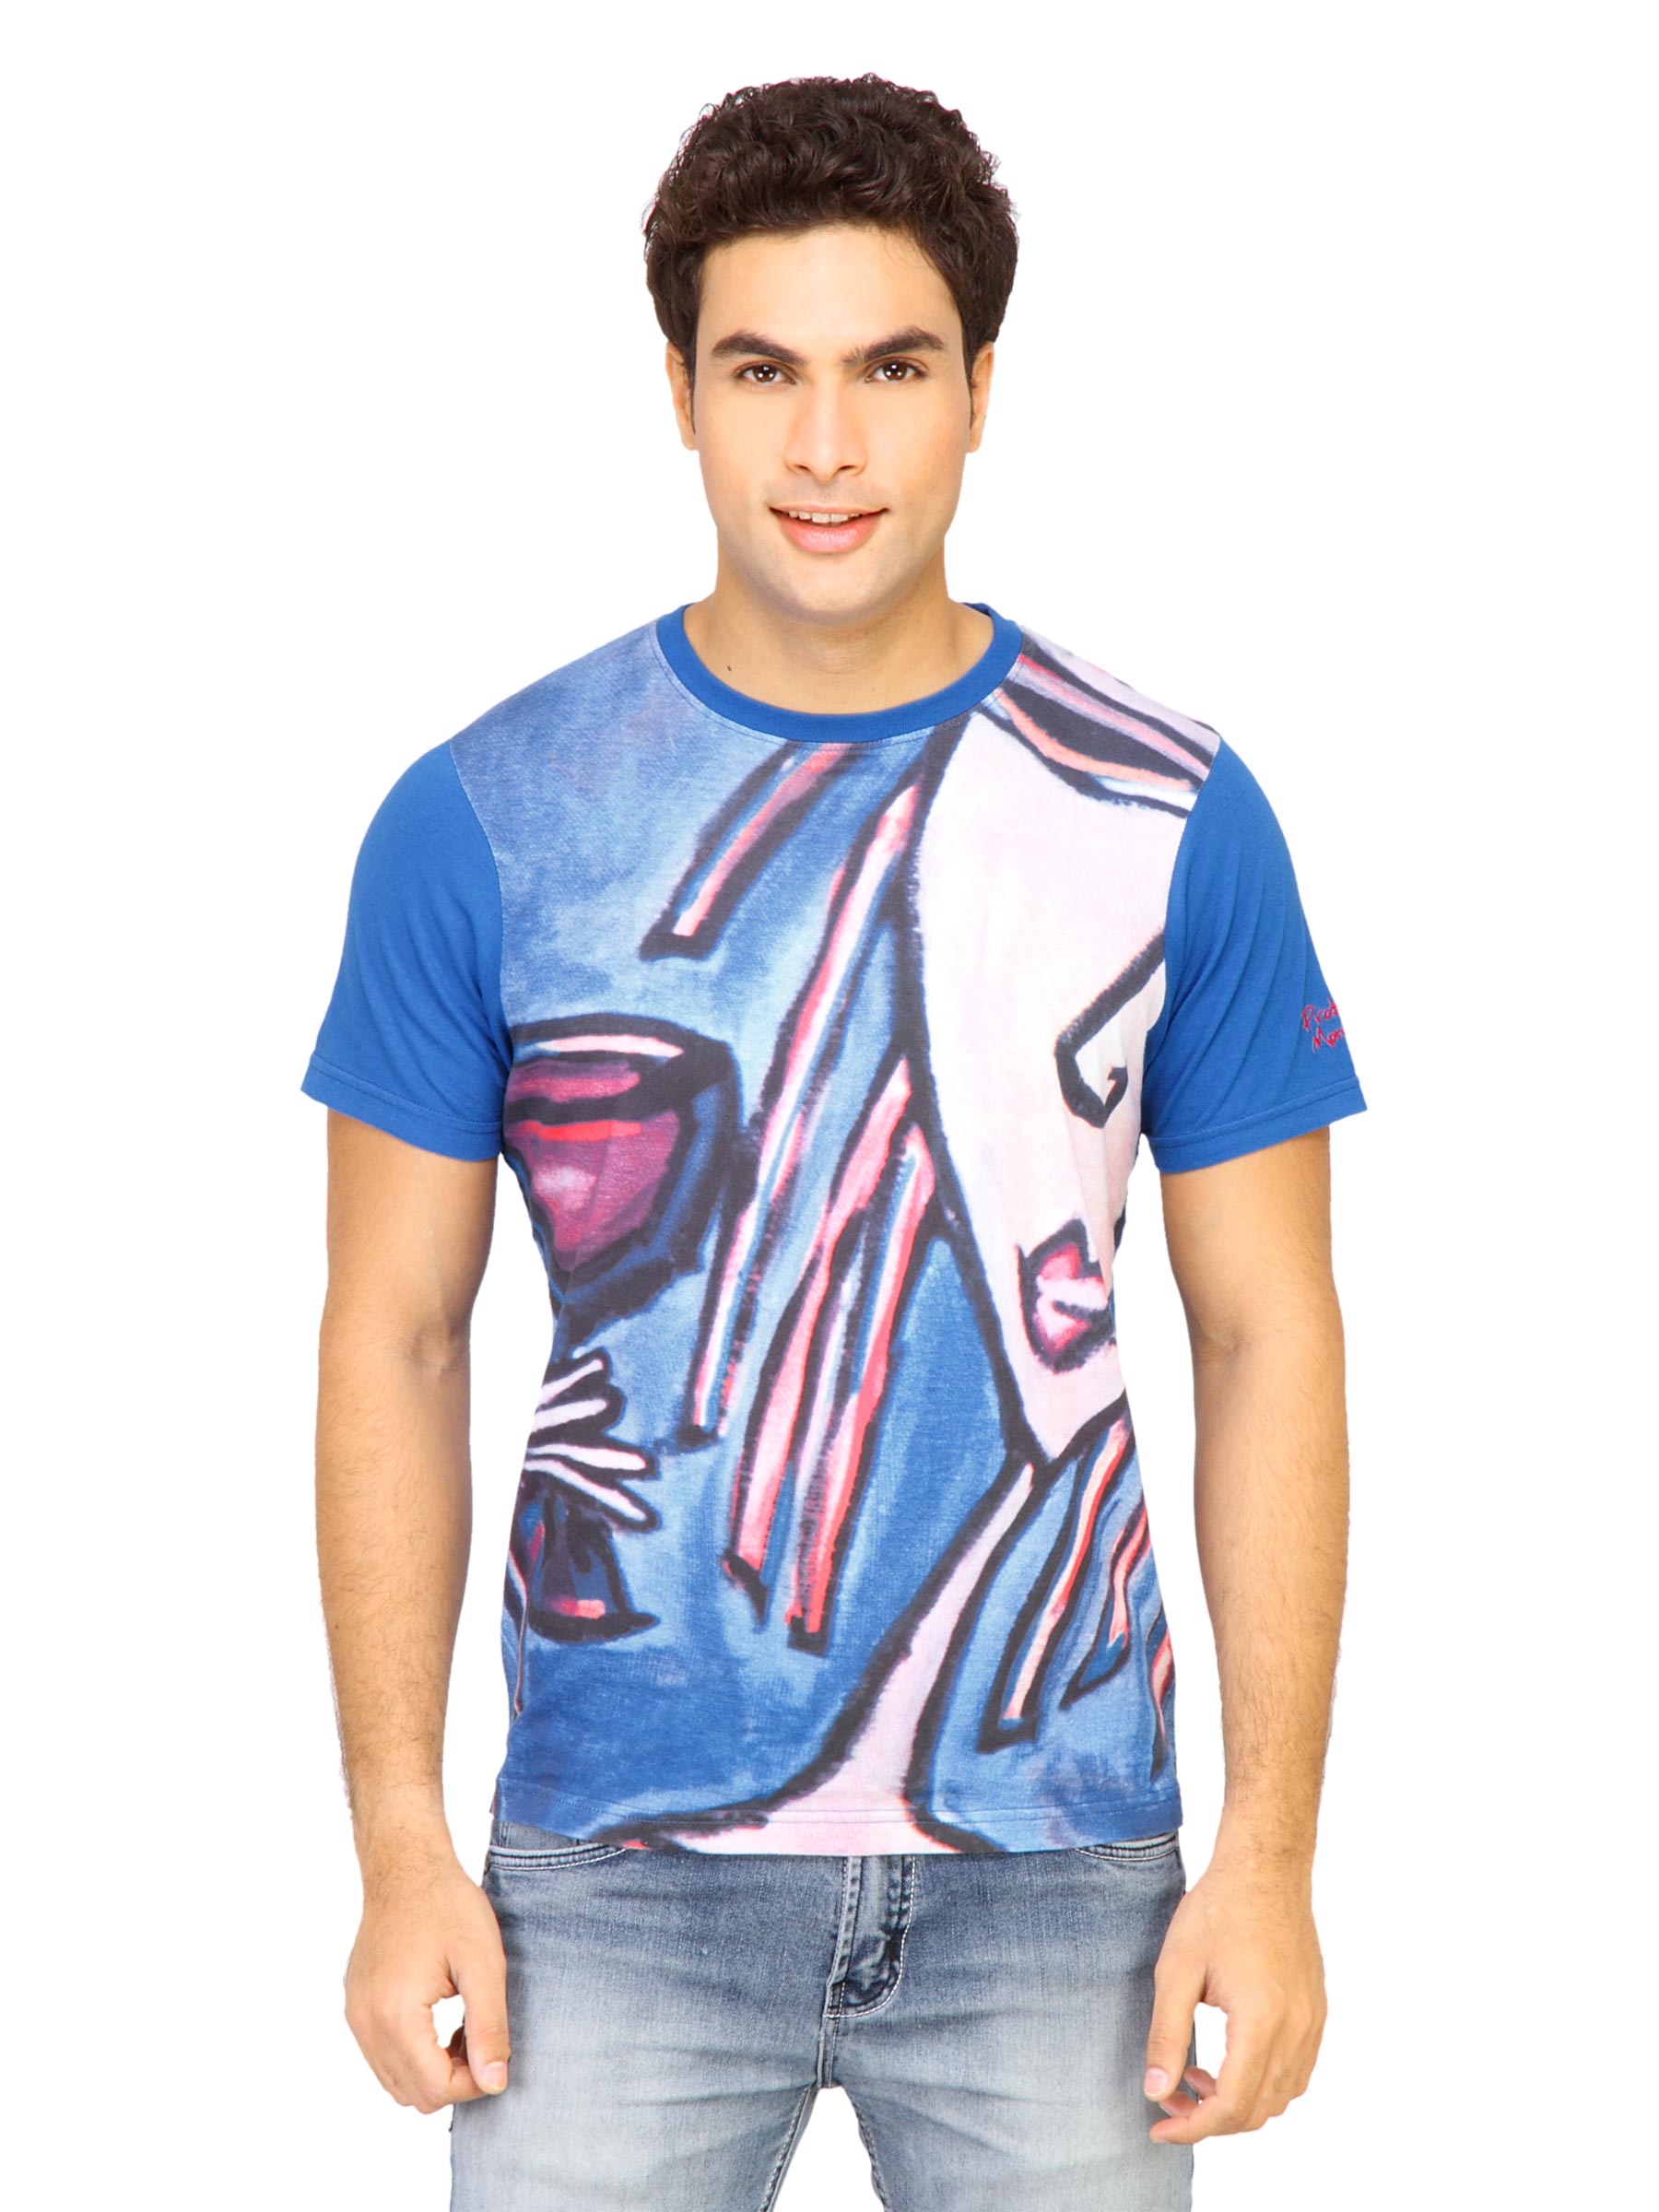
Probase Men Face Print Blue Tshirts
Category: Apparel / Topwear / Tshirts
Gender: Men
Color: Blue
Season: Fall 2011
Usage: Casual